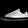
Label: Sneaker